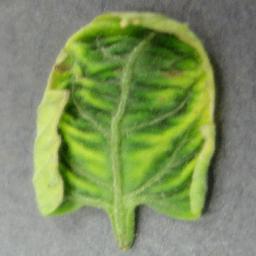
Label: Tomato___Tomato_Yellow_Leaf_Curl_Virus